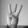
ASL letter: W